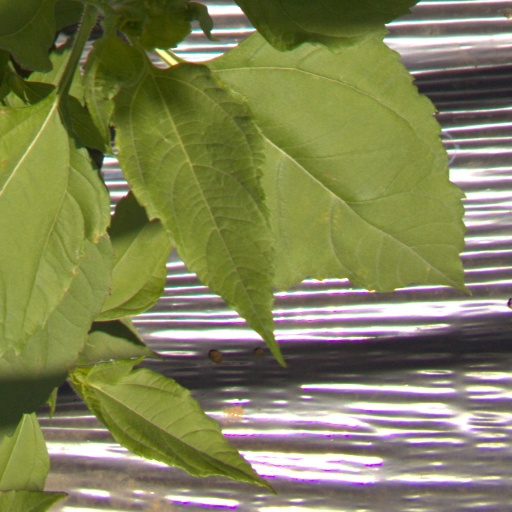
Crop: Jerusalem artichoke